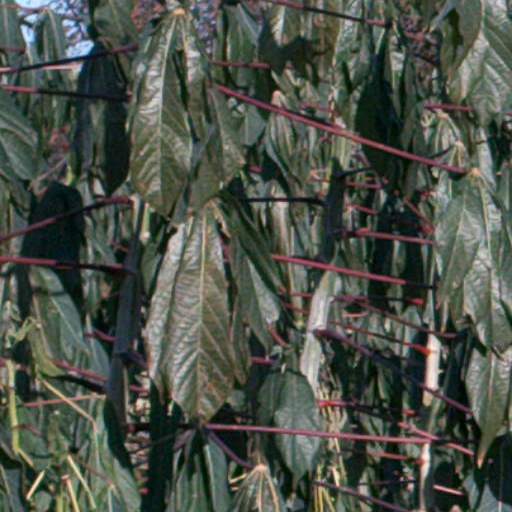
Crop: cassava